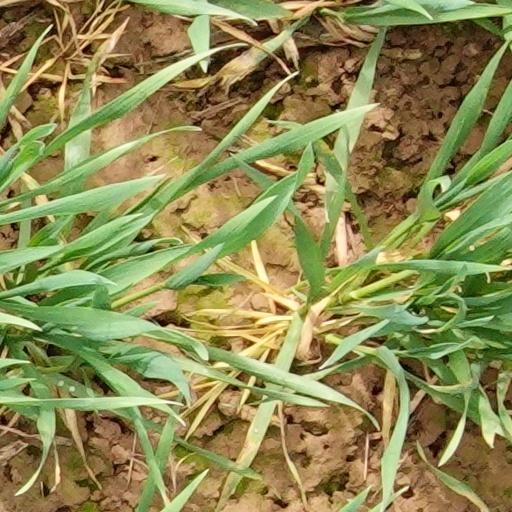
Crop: wheat